Condoleezza Rice

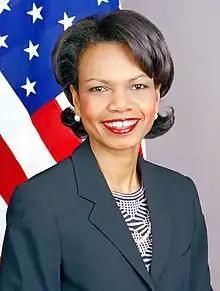
Official portrait, 2005

Condoleezza "Condi" Rice (born November 14, 1954) is an American diplomat and political scientist serving since 2020 as the 8th director of Stanford University's Hoover Institution. A member of the Republican Party, she previously served as the 66th United States secretary of state from 2005 to 2009 and as the 19th U.S. national security advisor from 2001 to 2005. Rice was the first female African-American secretary of state and the first woman to serve as national security advisor. Until the election of Barack Obama as president in 2008, Rice and her predecessor, Colin Powell, were the highest-ranking African Americans in the history of the federal executive branch (by virtue of the secretary of state standing fourth in the presidential line of succession). At the time of her appointment as Secretary of State, Rice was the highest-ranking woman in the history of the United States to be in the presidential line of succession.